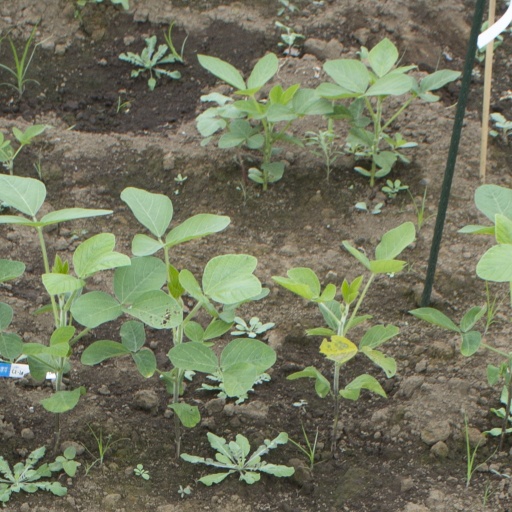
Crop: soybean